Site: brandenburg
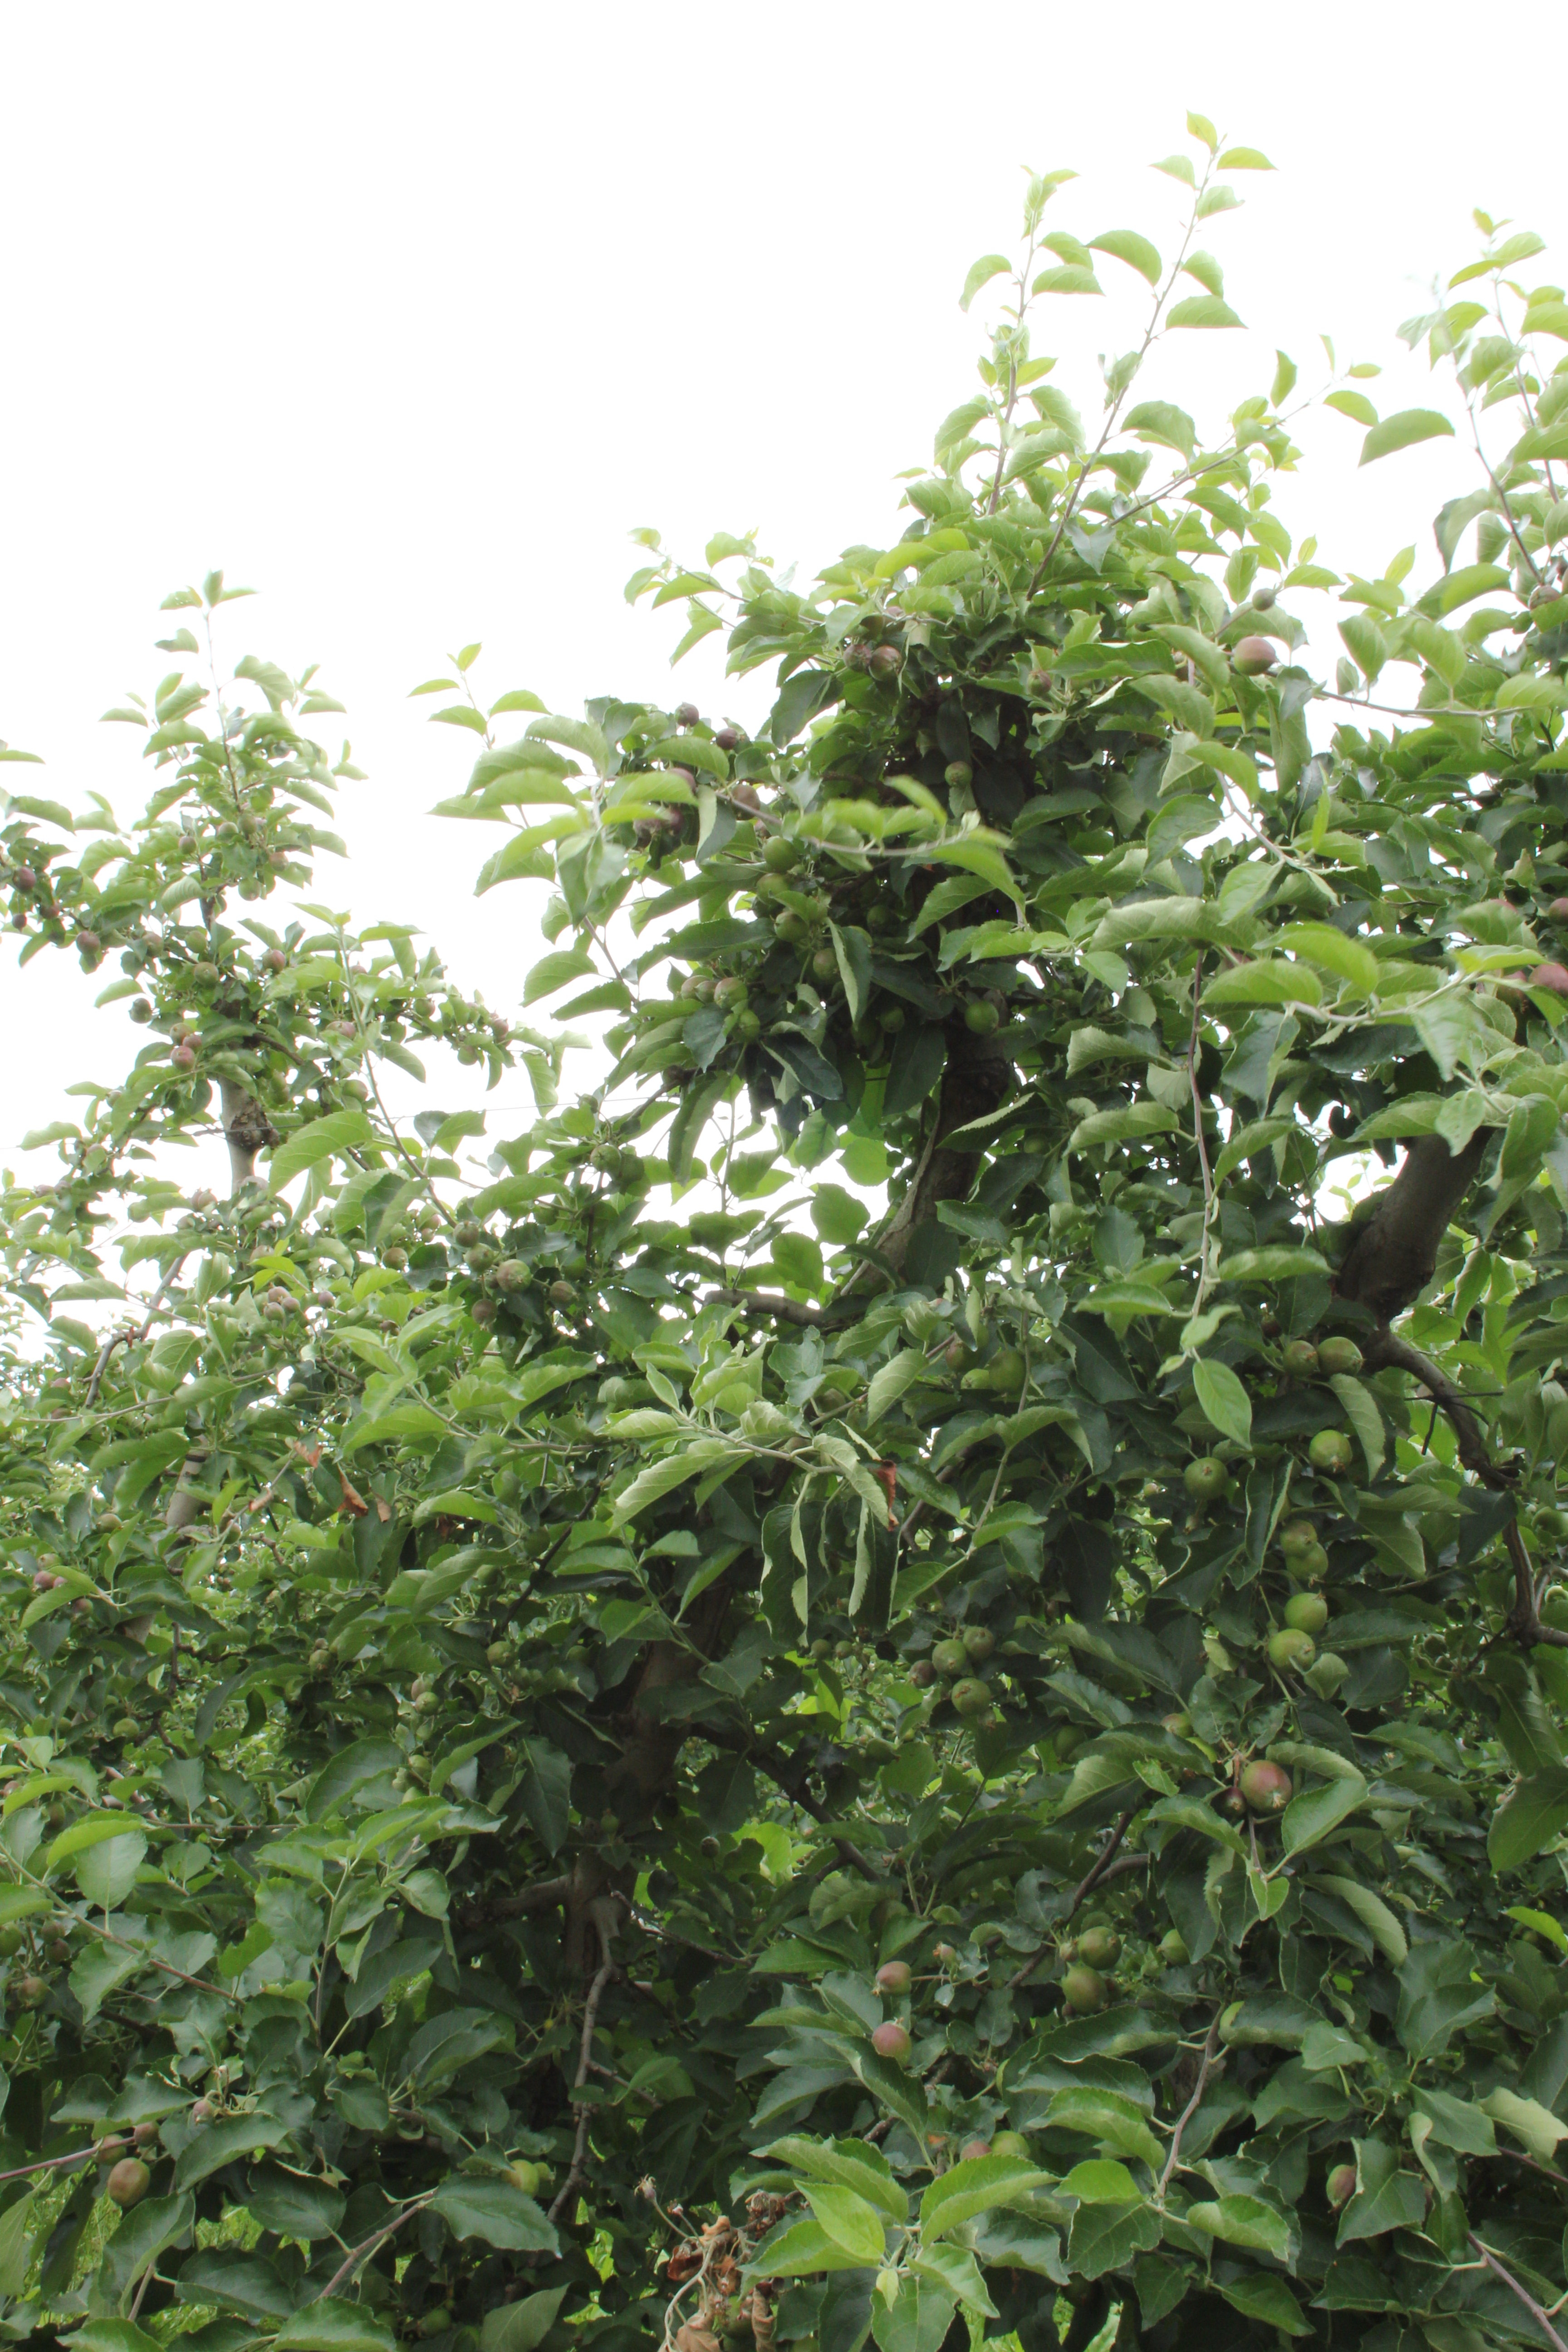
Growth stage (BBCH 73): Development of fruit